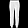
Label: Trouser